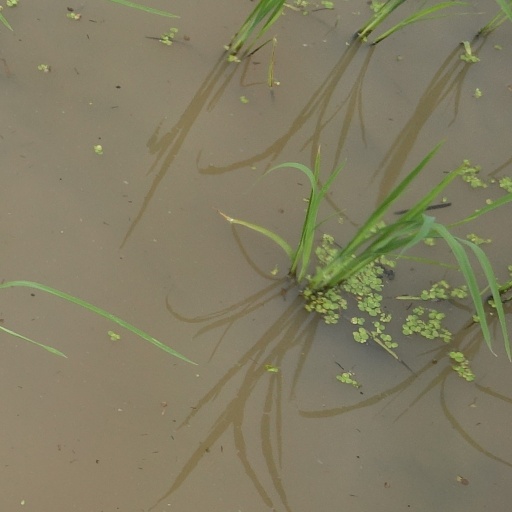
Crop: rice